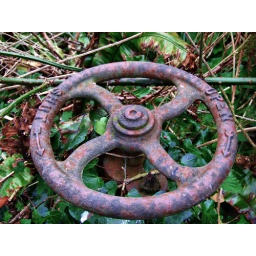
A water gage found near Monk-haven beach